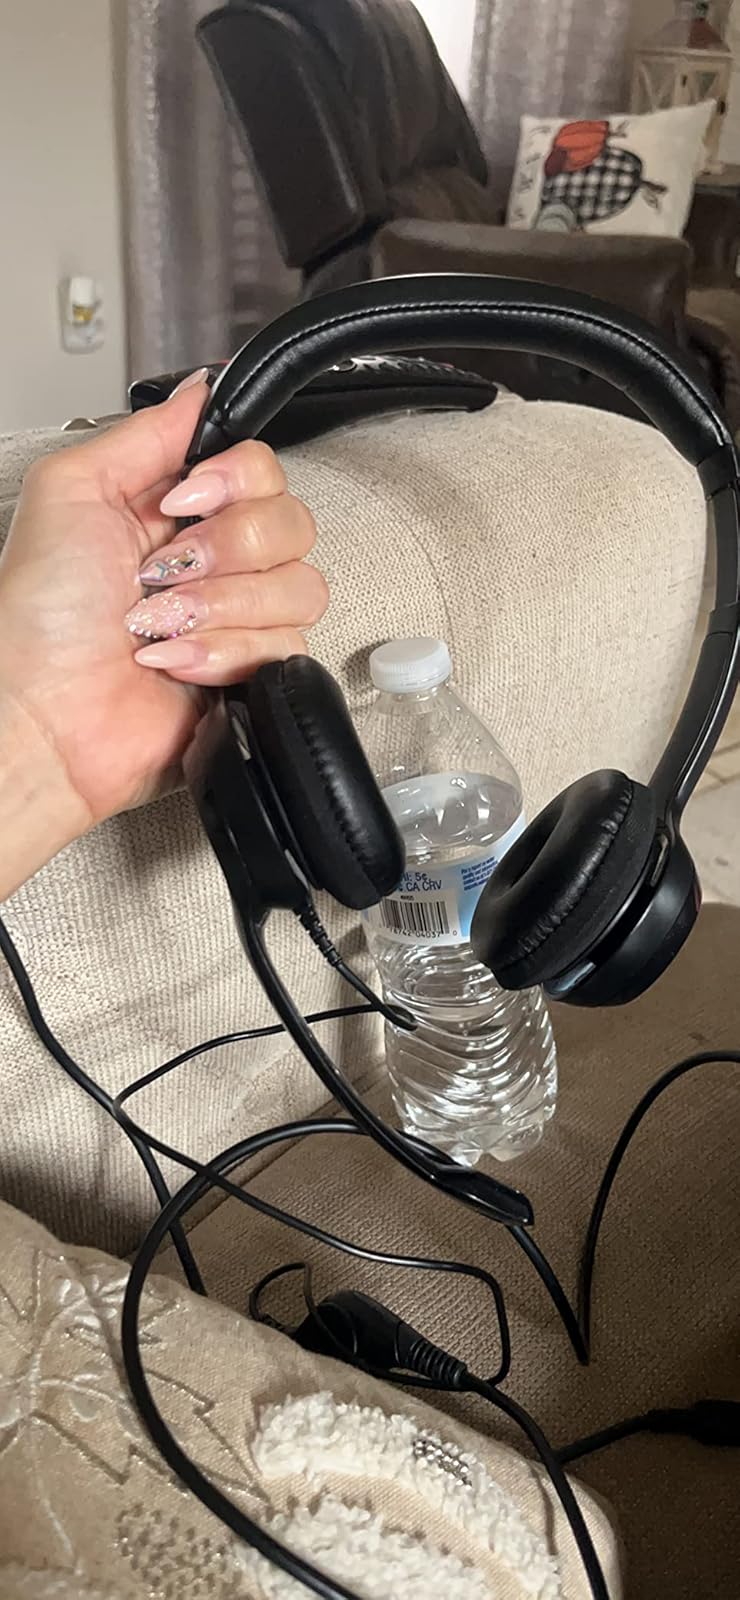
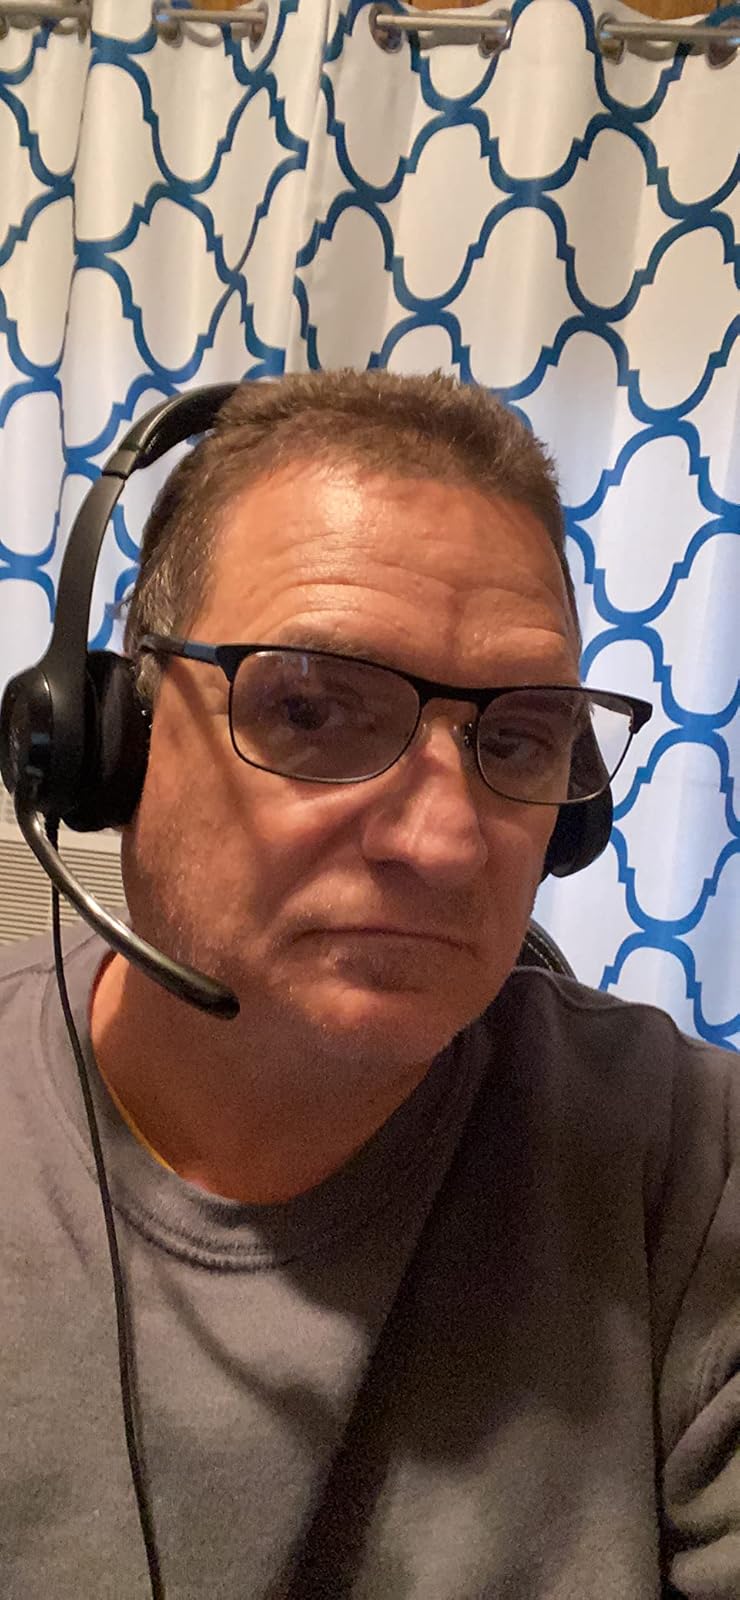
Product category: headphones
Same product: yes